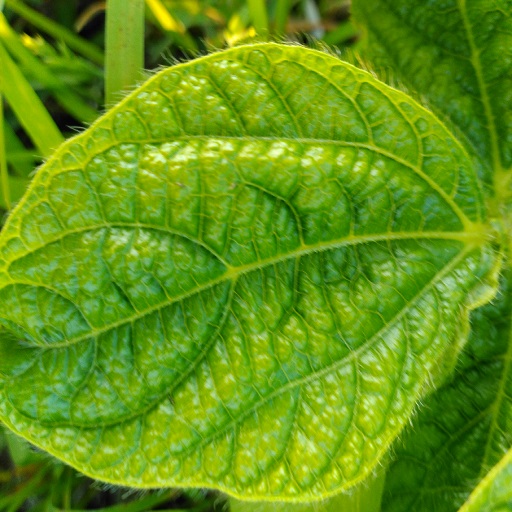
Label: Leaf Crinckle